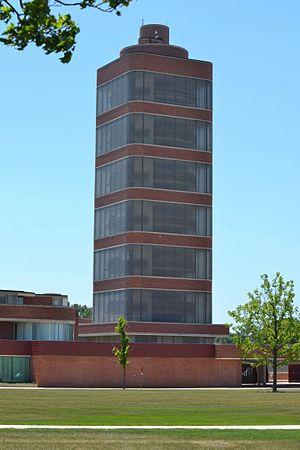
L'Immeuble de la Johnson Wax est le siège mondial et un bâtiment administratif de SC Johnson & Son, Inc à Racine, Wisconsin, a été conçu par l'architecte américain Frank Lloyd Wright, pour le président de la société, Herbert F. « Hib » Johnson. Il a été désigné National Historic Landmark en 1976, comprenant le bâtiment de l'administration et la tour de recherche, SC Johnson et Fils.